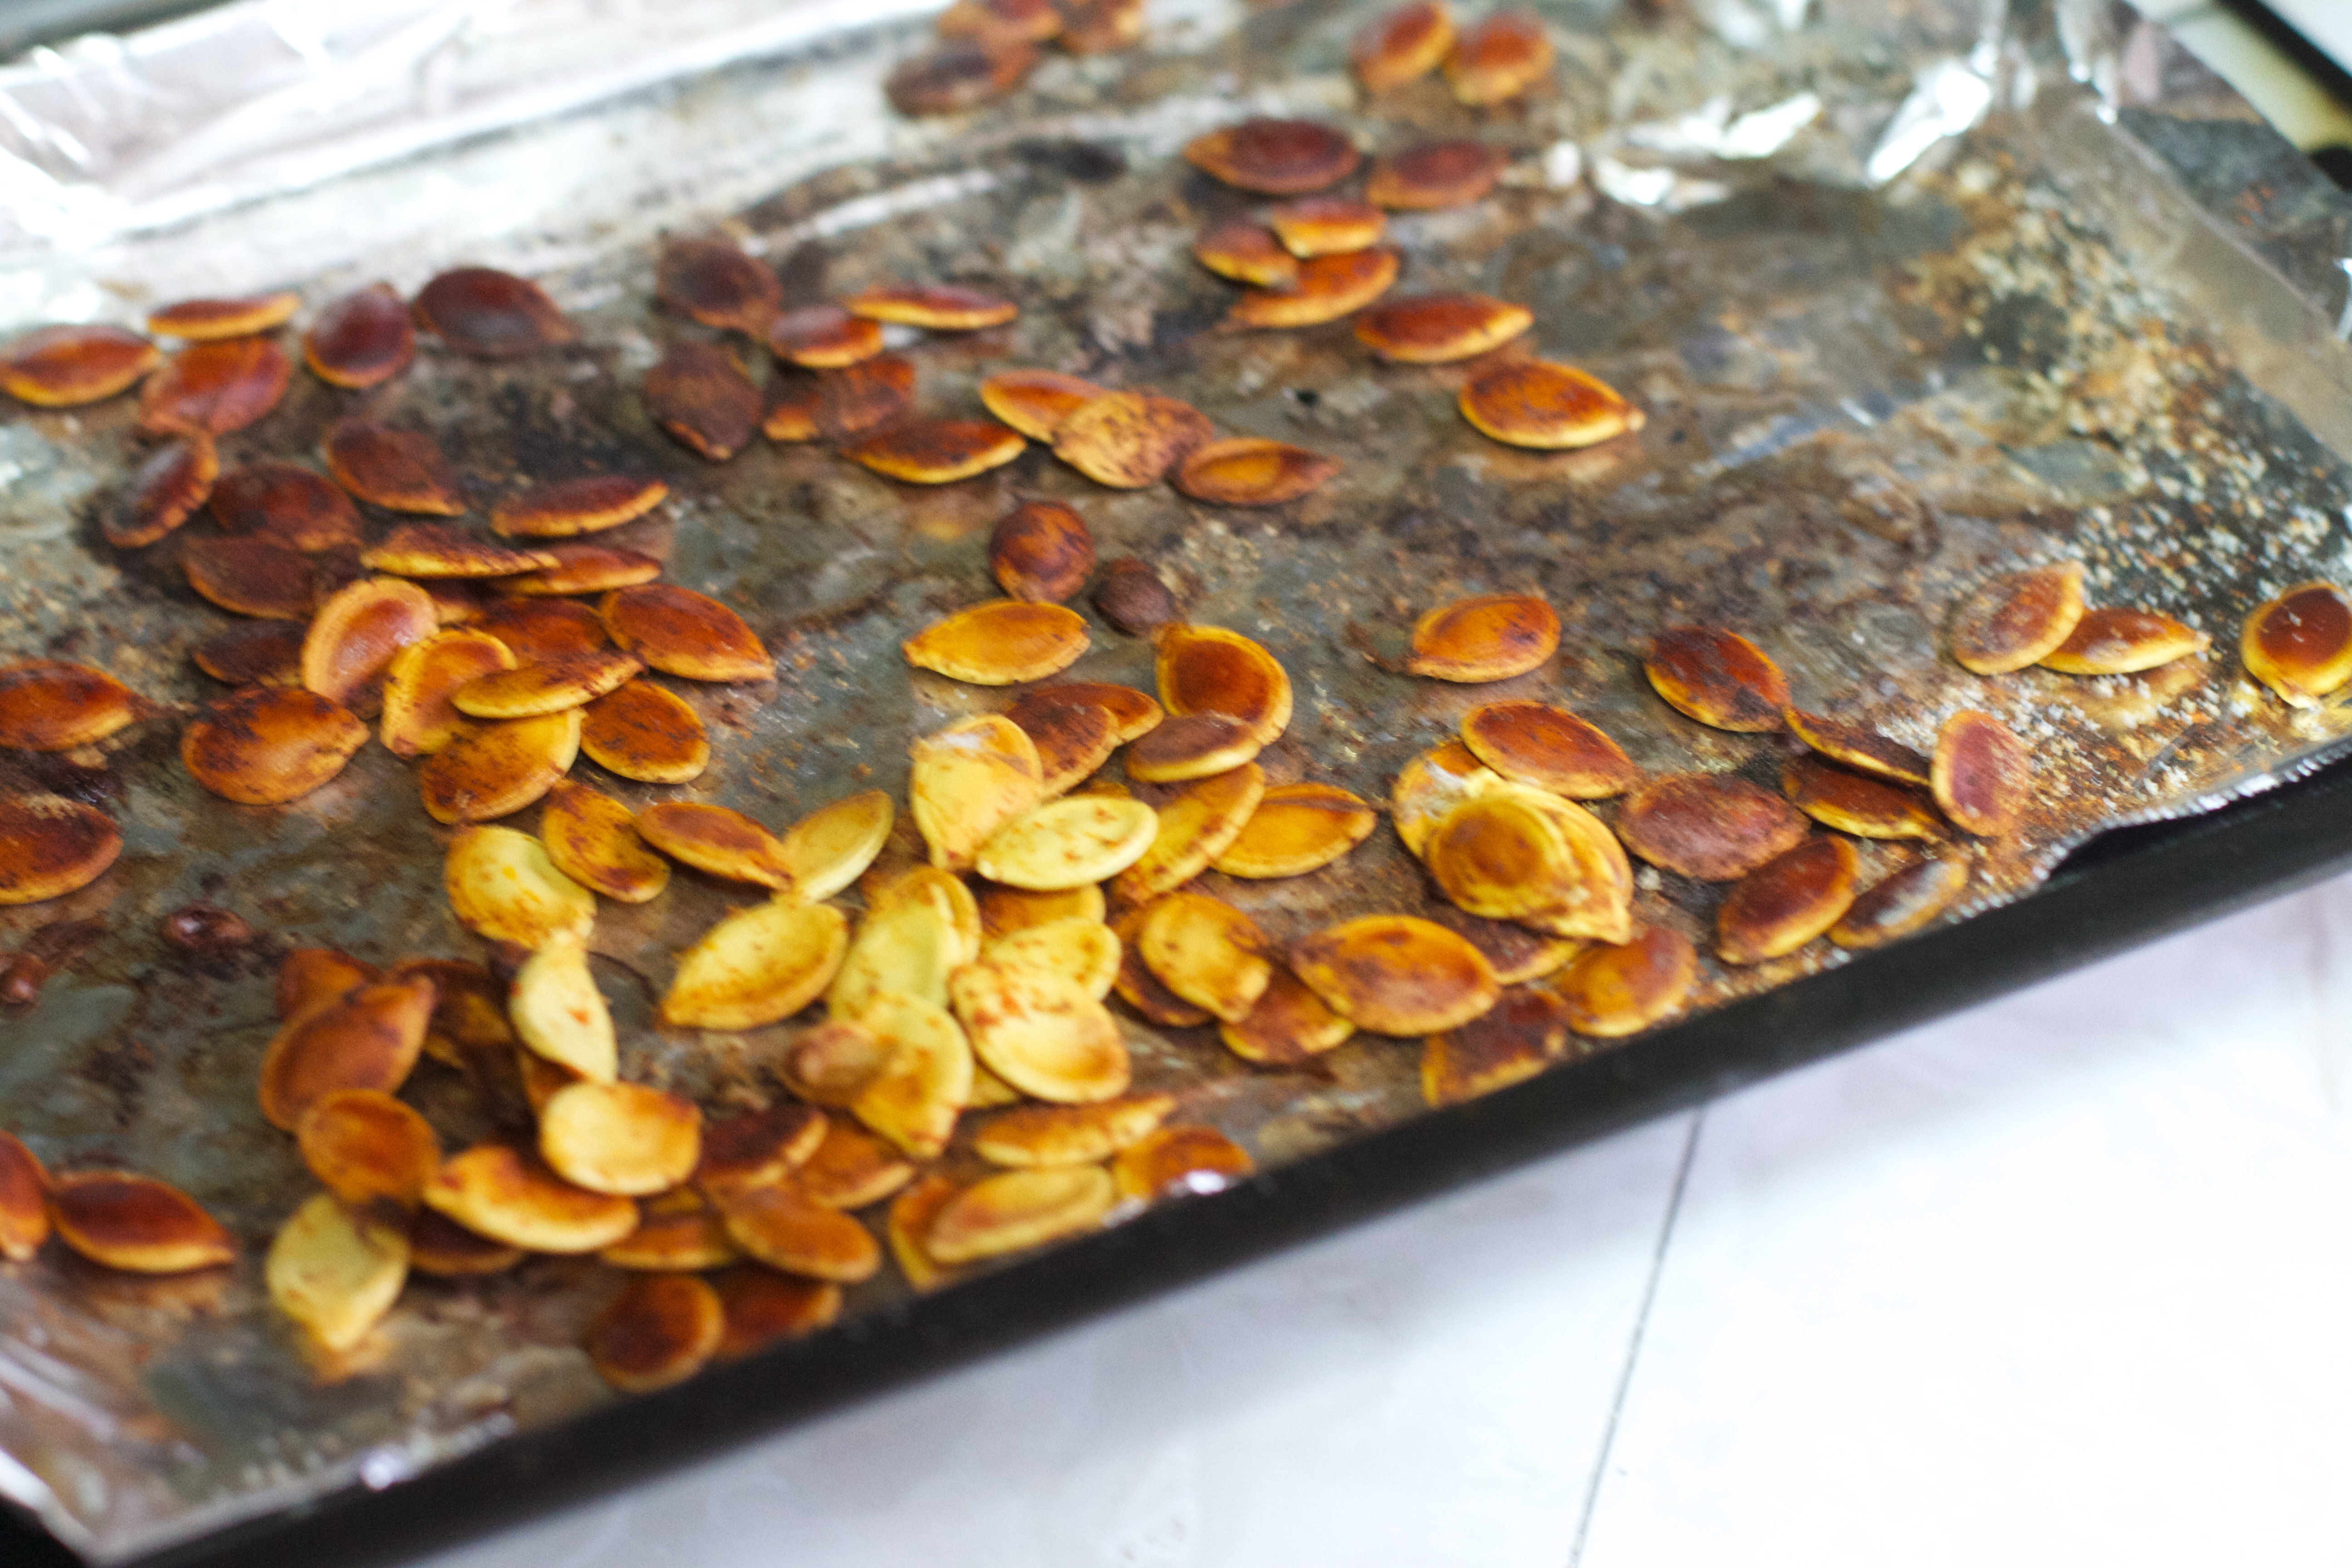
leaf, dish, food, produce, amber